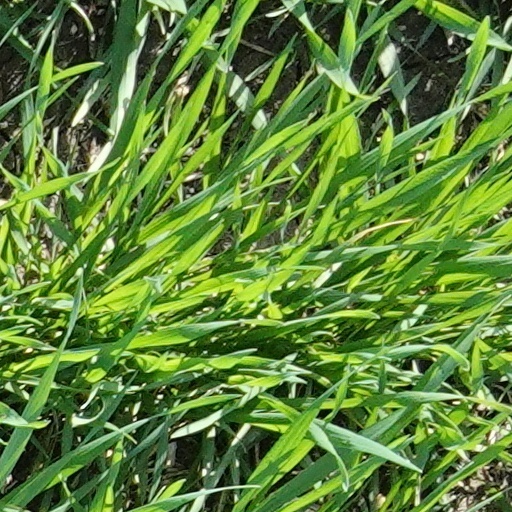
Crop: wheat